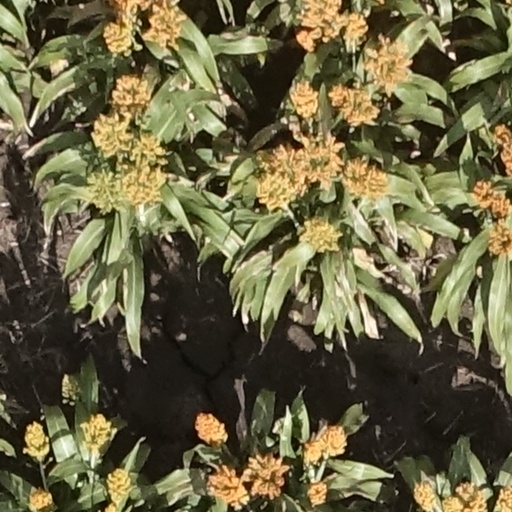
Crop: sorghum